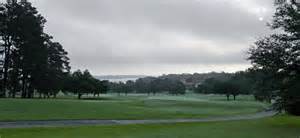
Weather: cloudy or overcast